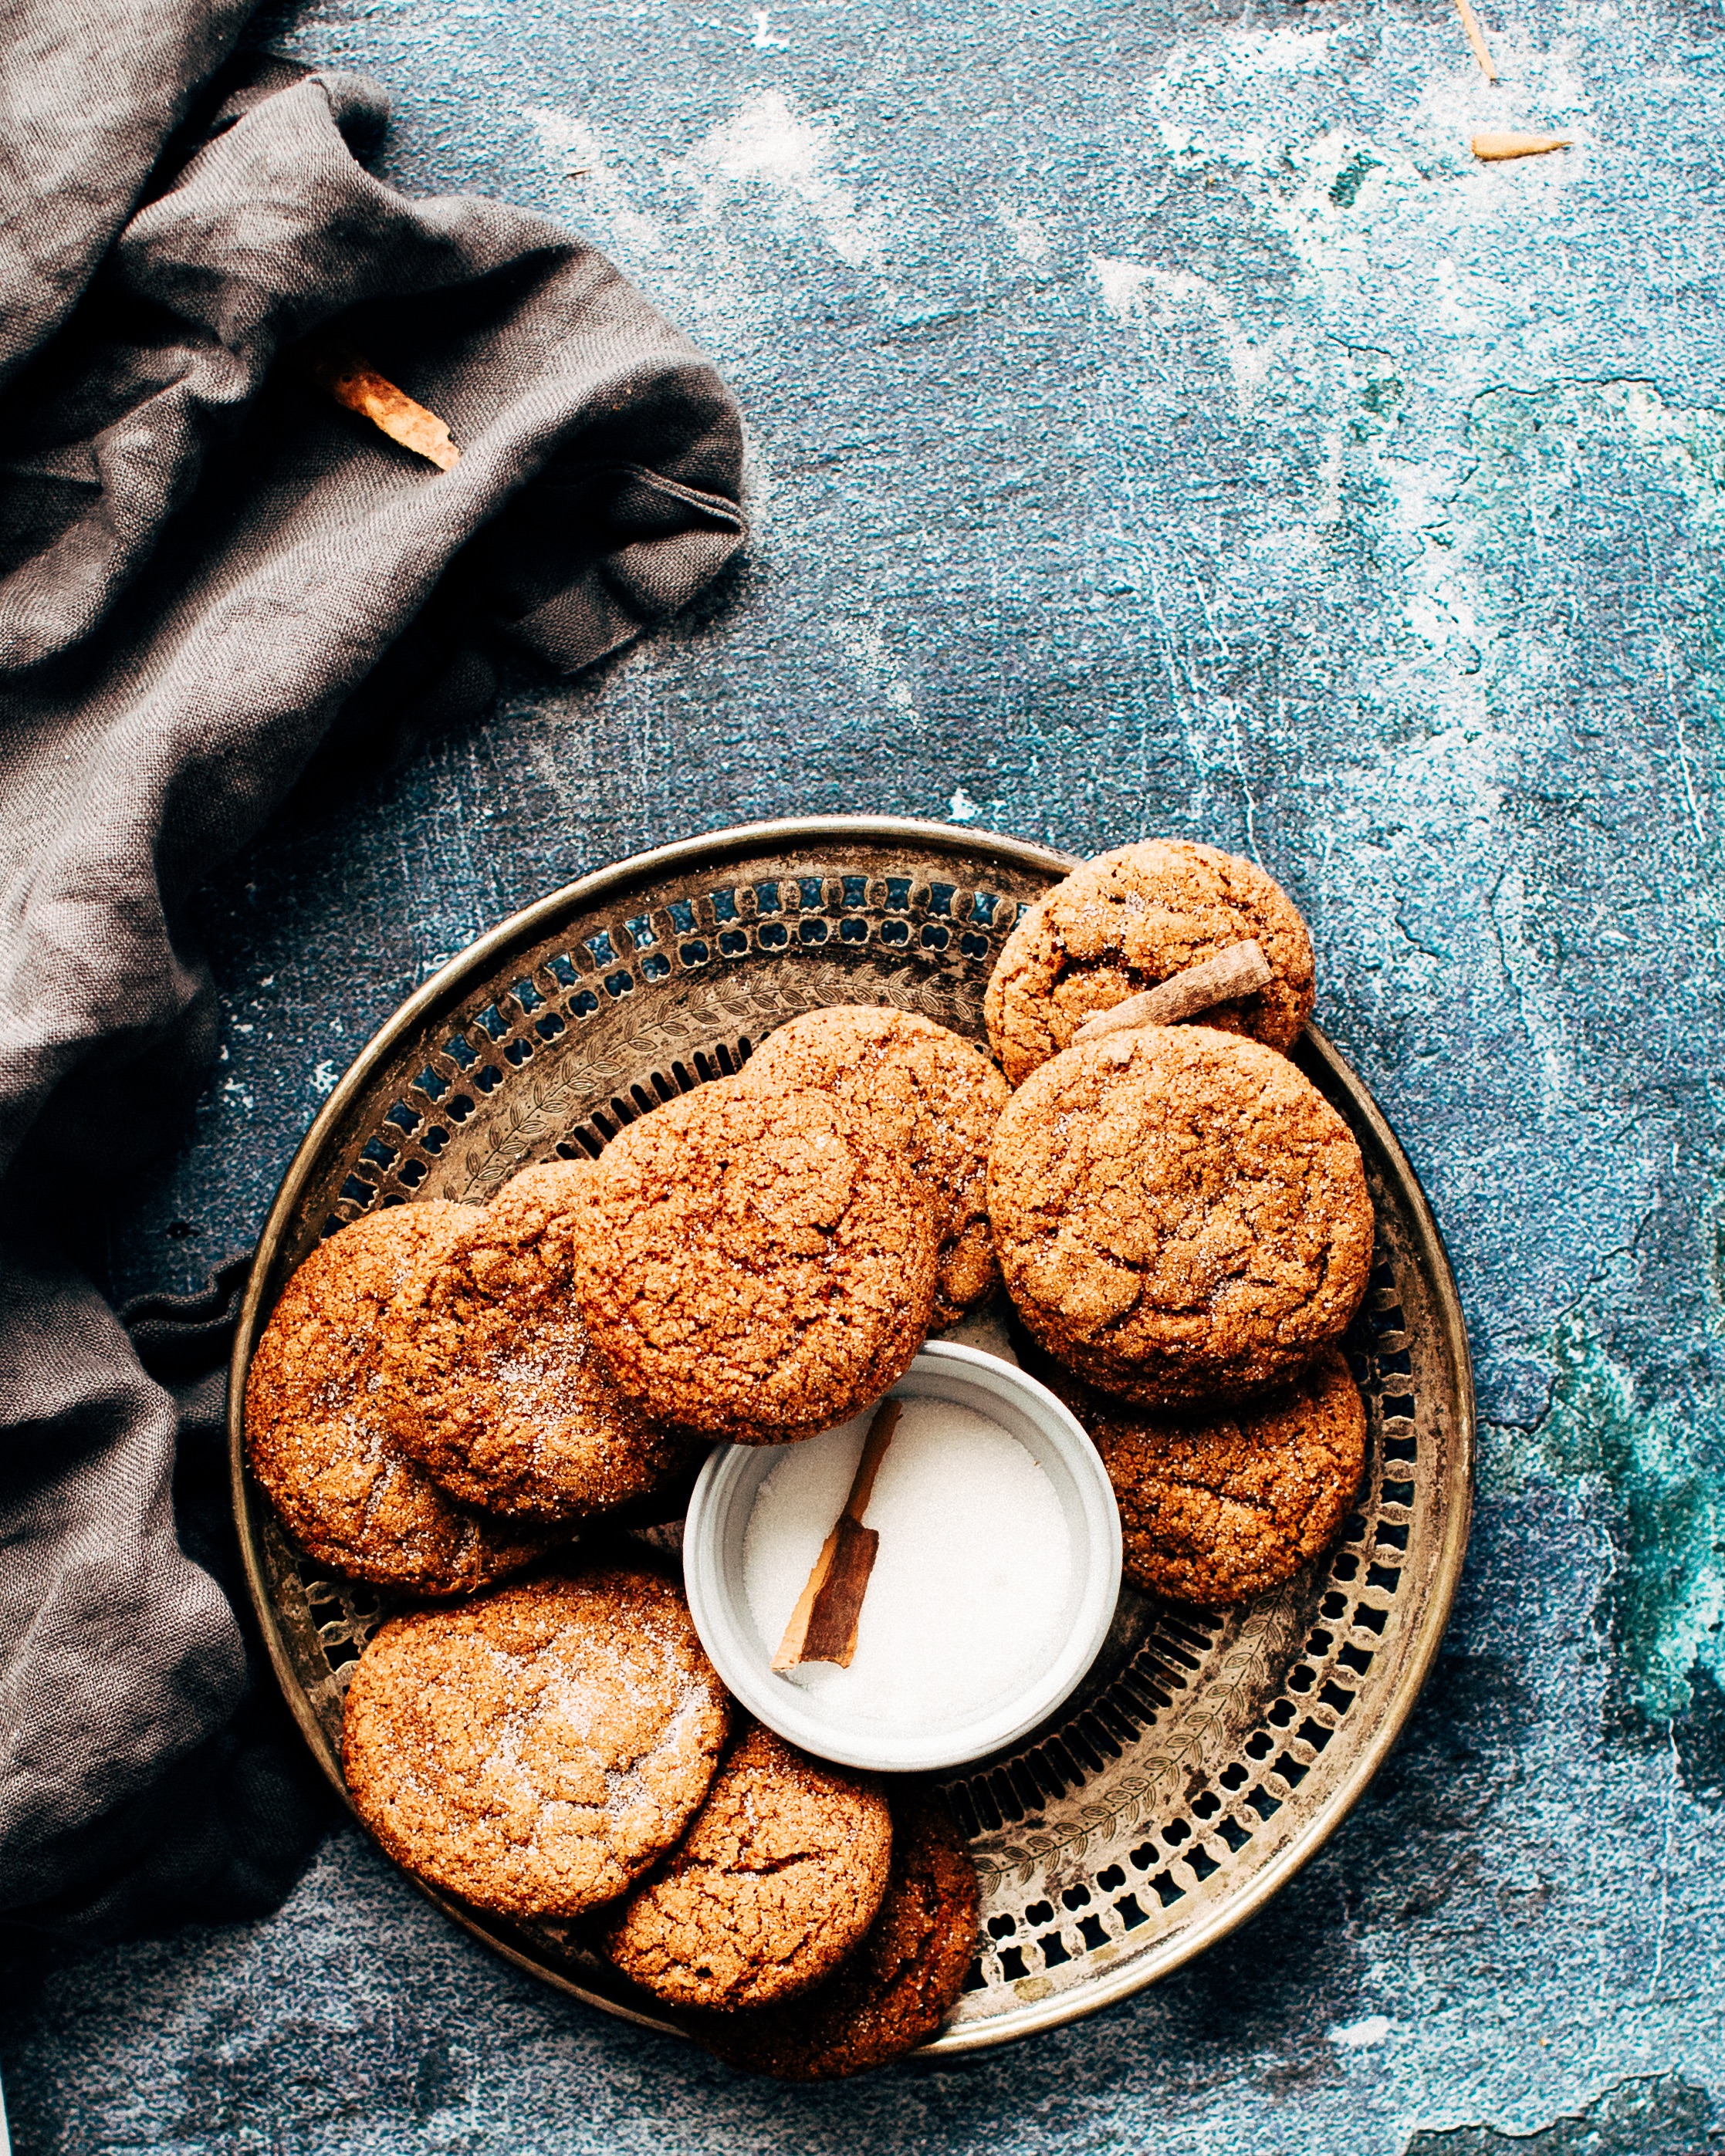
dish, meal, food, produce, plate, breakfast, baking, cookie, dessert, baked, cinnamon, baked goods, flavor, grass family, snack food, cookies and crackers